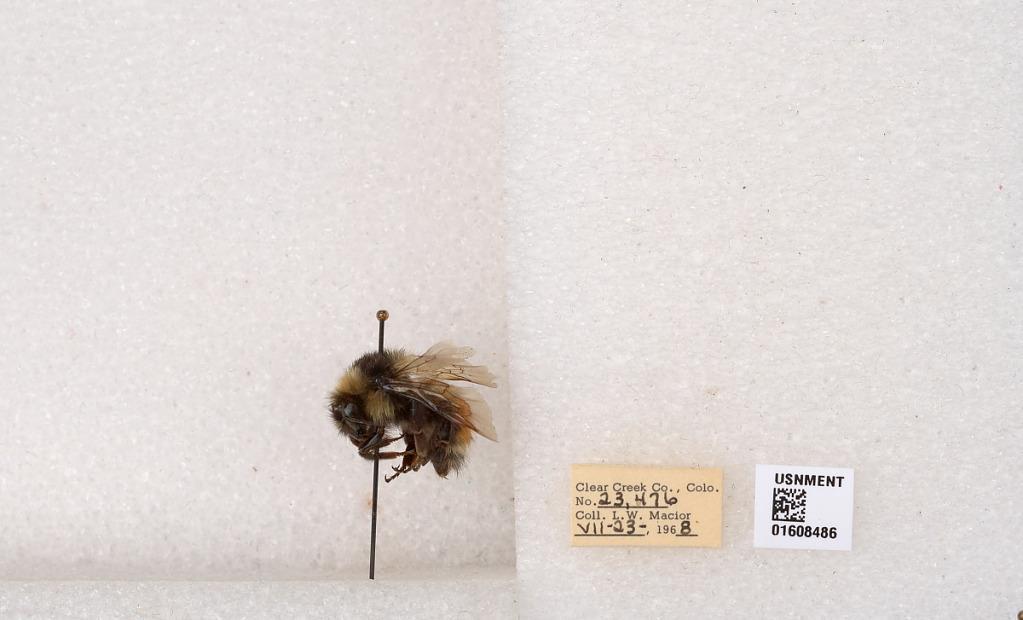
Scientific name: Bombus (Pyrobombus) sylvicola Kirby
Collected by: L. Macior
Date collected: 1968-7-23
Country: United States
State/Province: Colorado
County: Clear Creek
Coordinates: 39.6891, -105.644